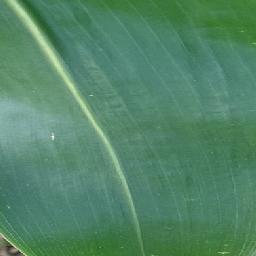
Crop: corn
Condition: (maize)_healthy